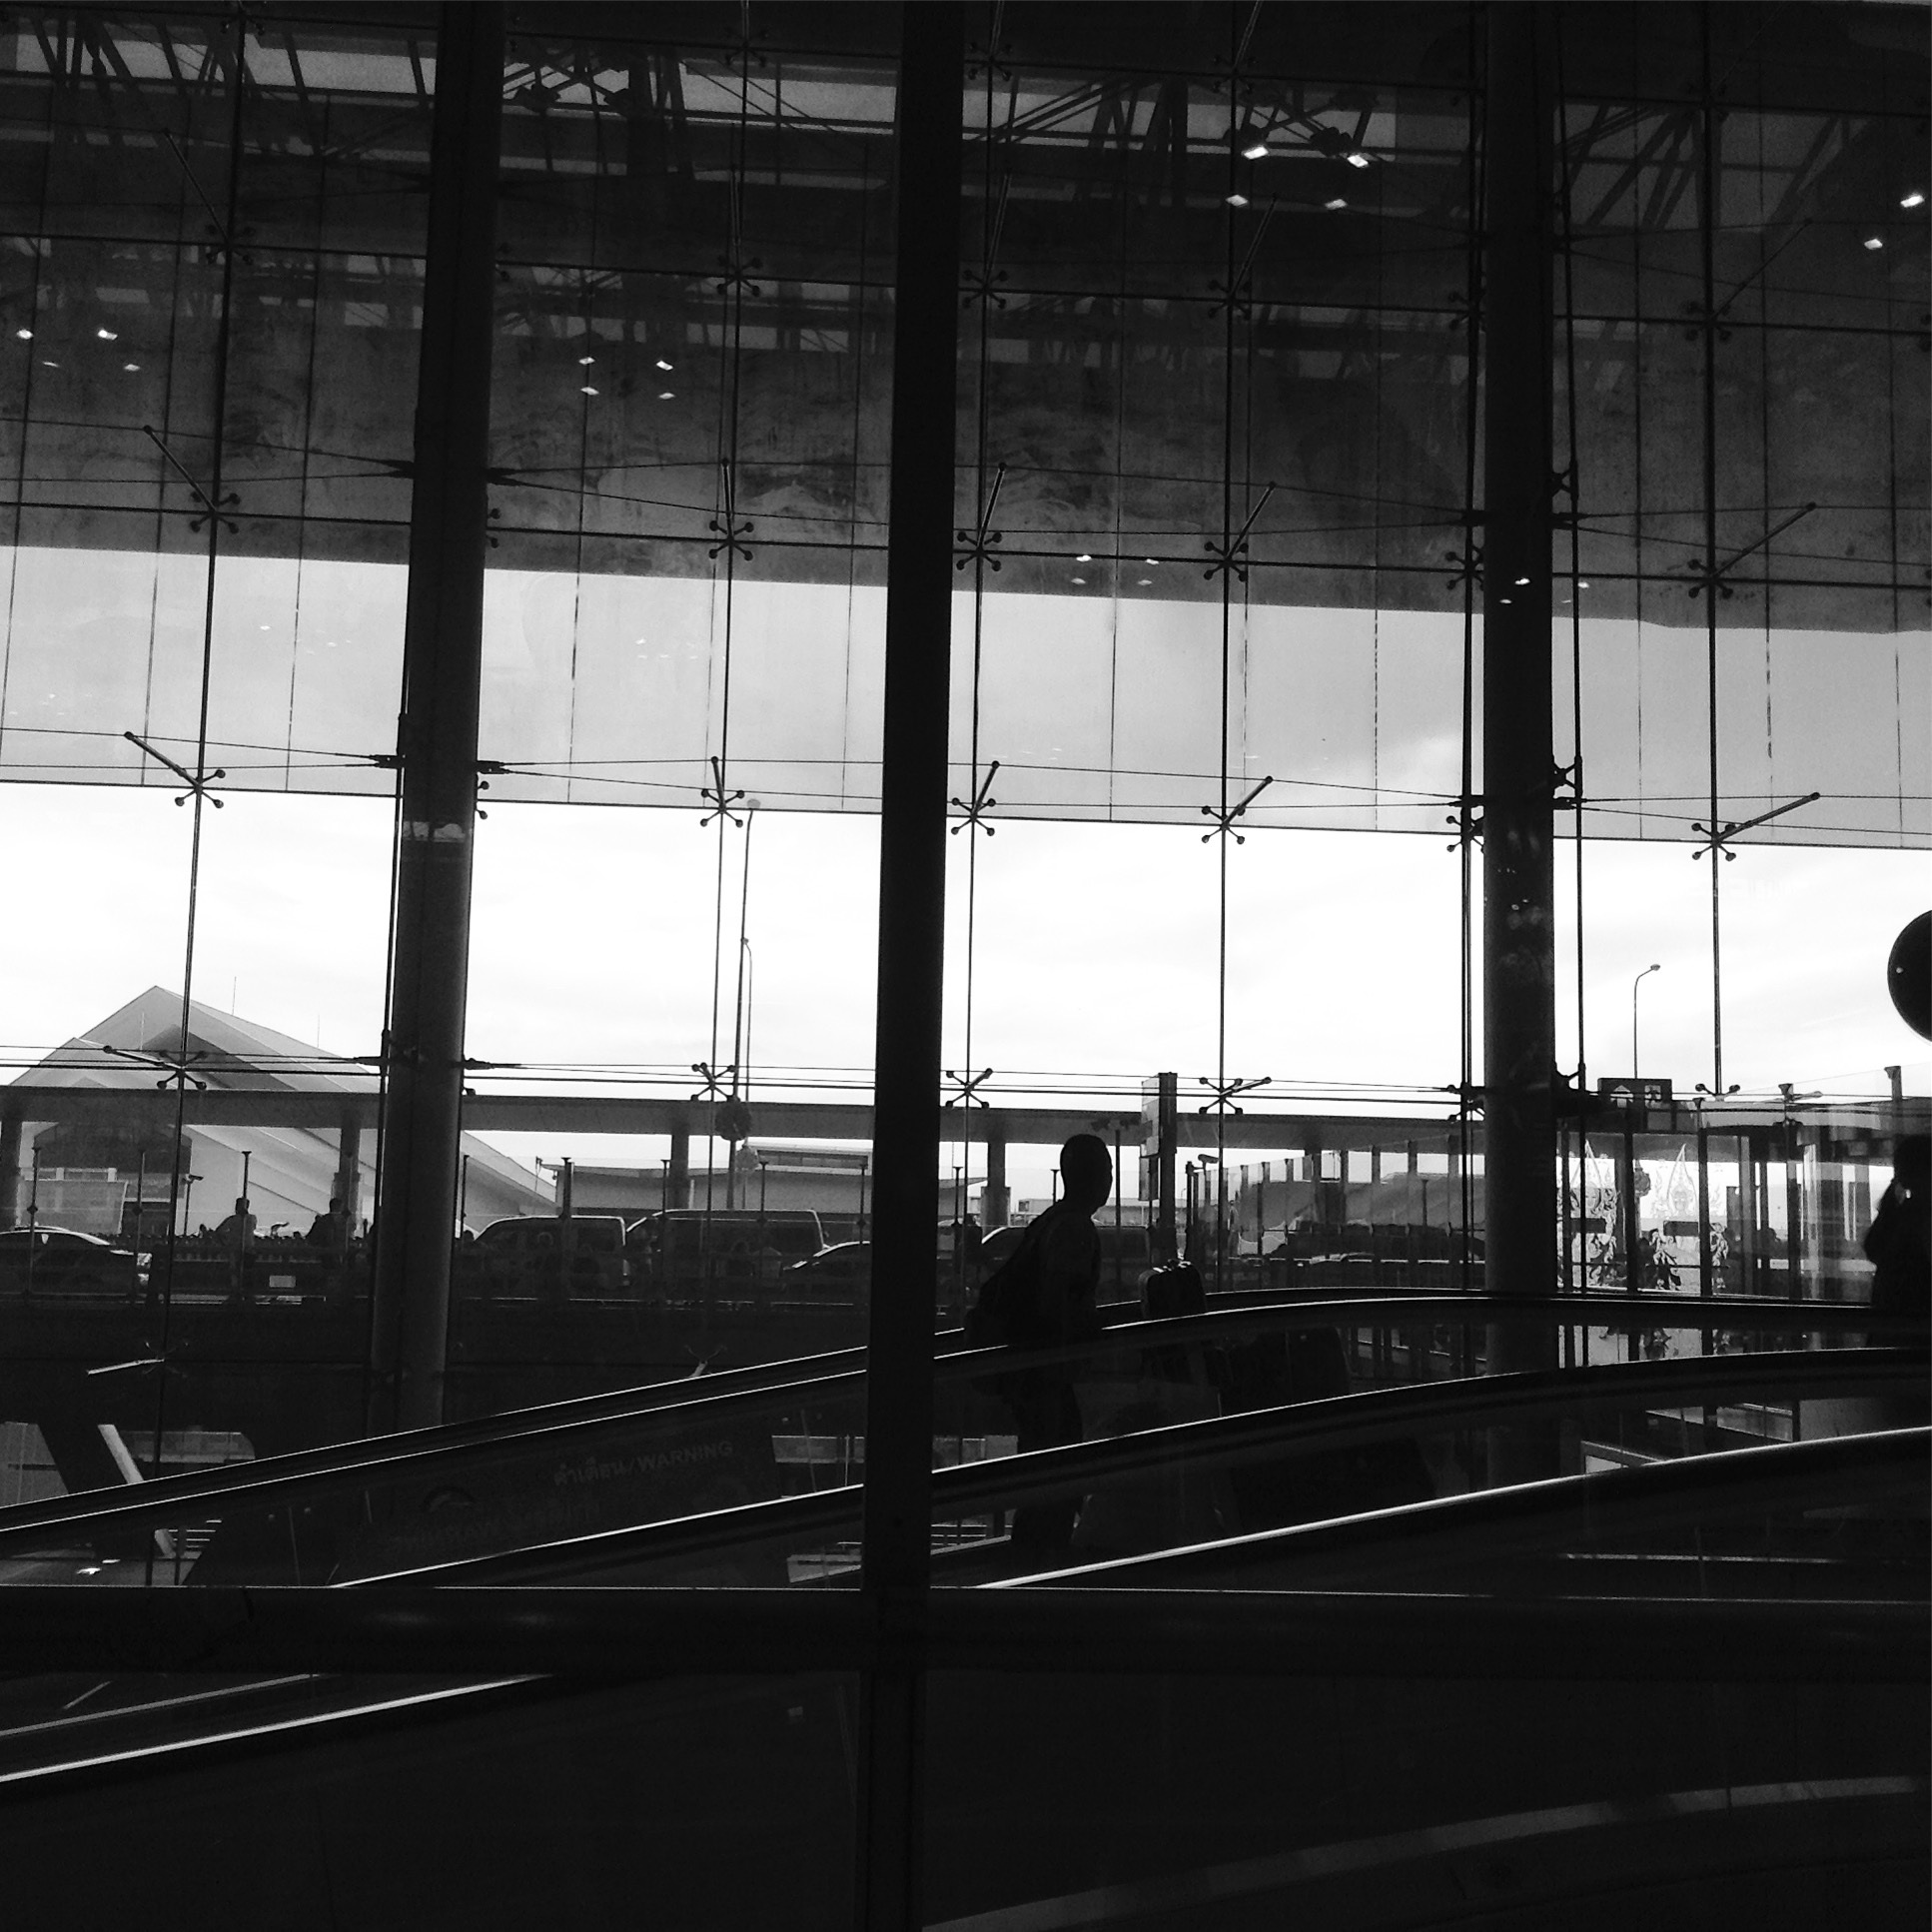
light, black and white, architecture, structure, white, window, line, reflection, darkness, black, monochrome, interior design, symmetry, shape, urban area, monochrome photography